Urban morphology

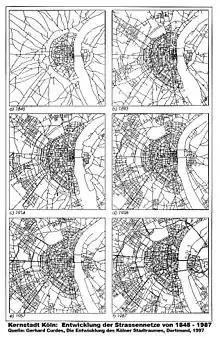
Development of the road networks an urban structure of Cologne, Germany, 1845 to 1987

Urban morphology is the study of the formation of human settlements and the process of their formation and transformation. The study seeks to understand the spatial structure and character of a metropolitan area, city, town or village by examining the patterns of its component parts and the ownership or control and occupation. Typically, analysis of physical form focuses on street pattern, lot (or, in the UK, plot) pattern and building pattern, sometimes referred to collectively as urban grain. Analysis of specific settlements is usually undertaken using cartographic sources and the process of development is deduced from comparison of historic maps.